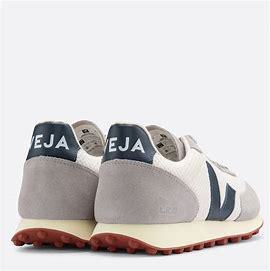
Brand: Veja
Model: RIO Branco